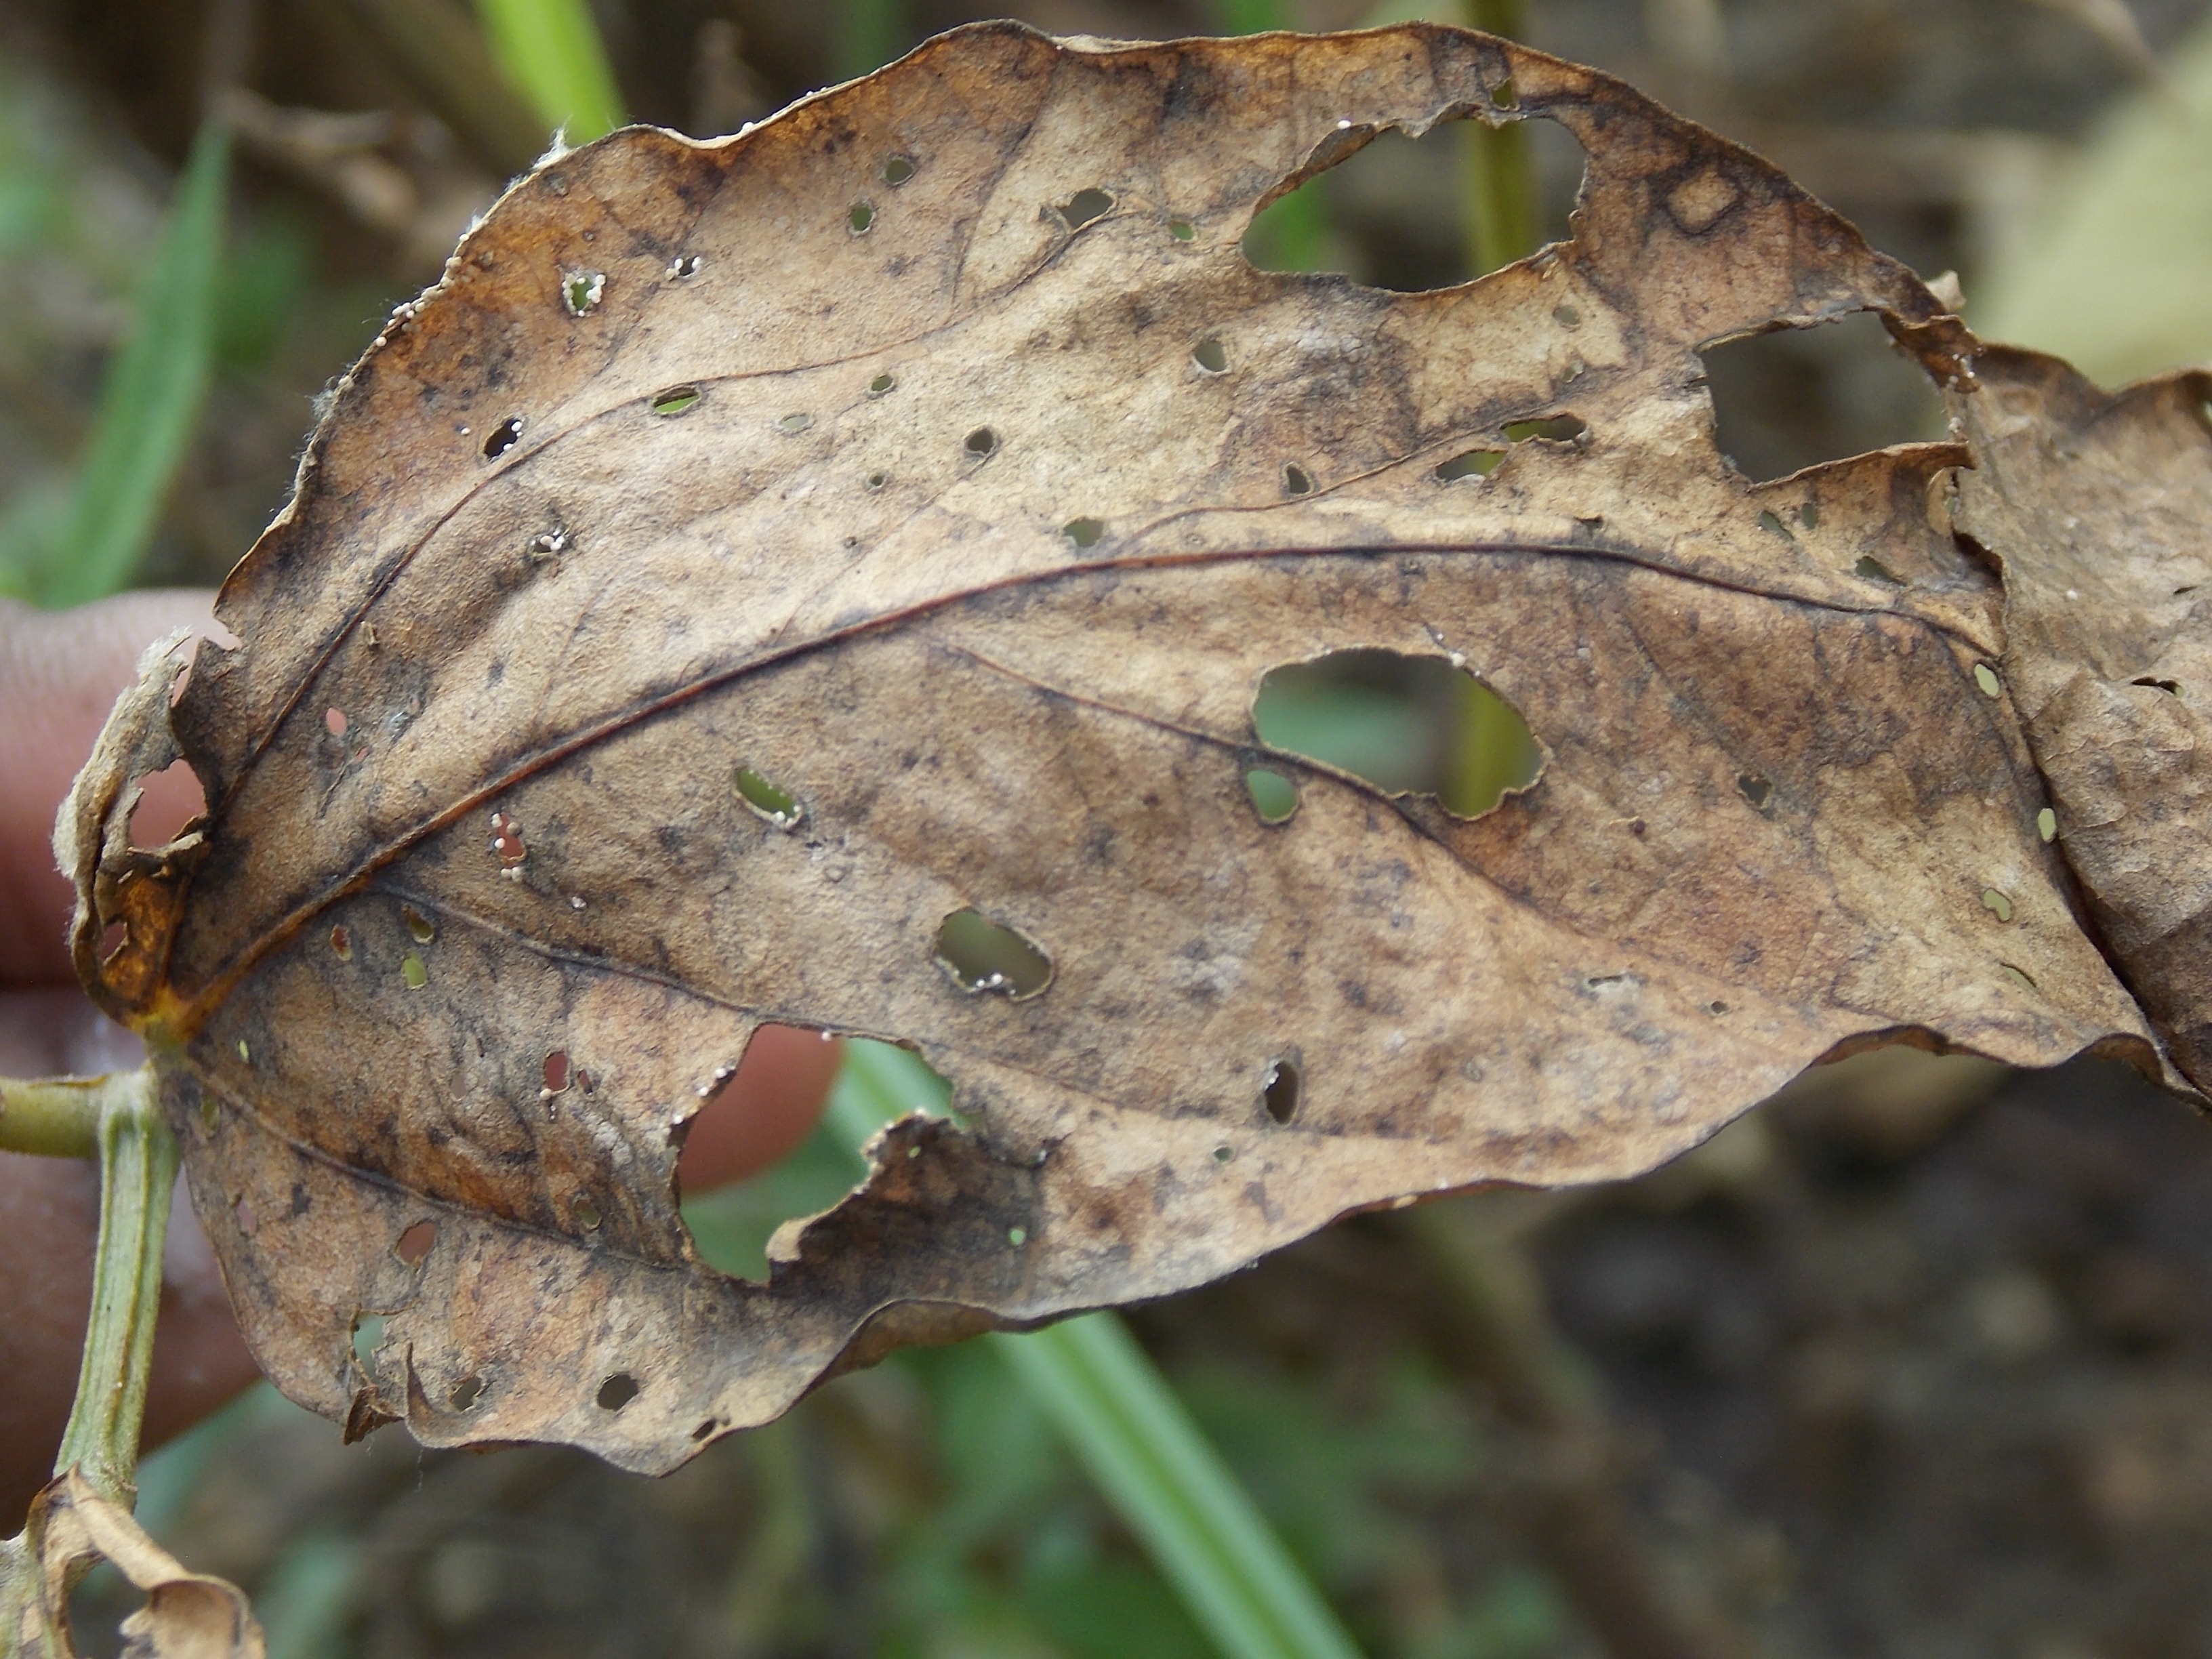
Label: Disease